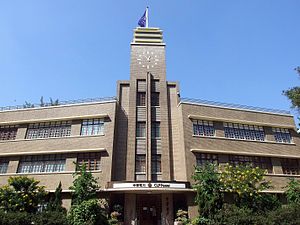
CLP Holdings / Historie
CLP Holdings hovedkvarter i Hongkong, 2007.
CLP Holdings Ltd er et elselskab fra Hongkong, som driver forretninger i en række asiatiske lande og Australien.